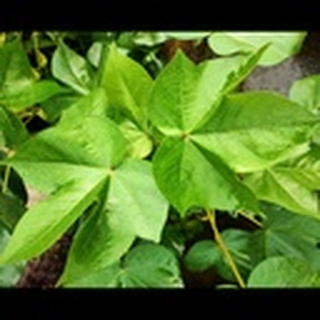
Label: healthy_cotton